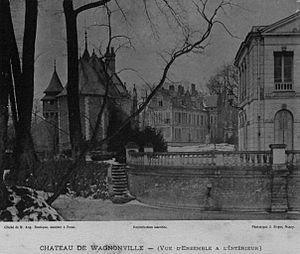
Château de Wagnonville en 1893 vue d'ensemble
Wagnonville est une ancienne commune française située dans le département du Nord et la région Nord-Pas-de-Calais.